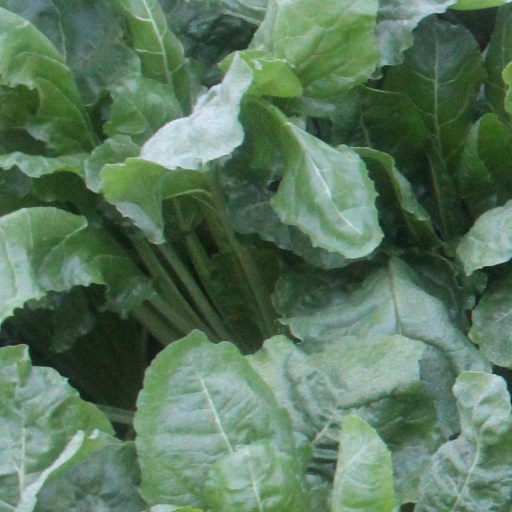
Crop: sugar beet